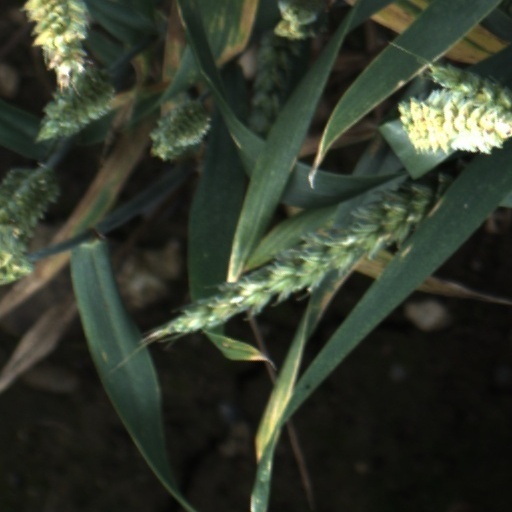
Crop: wheat